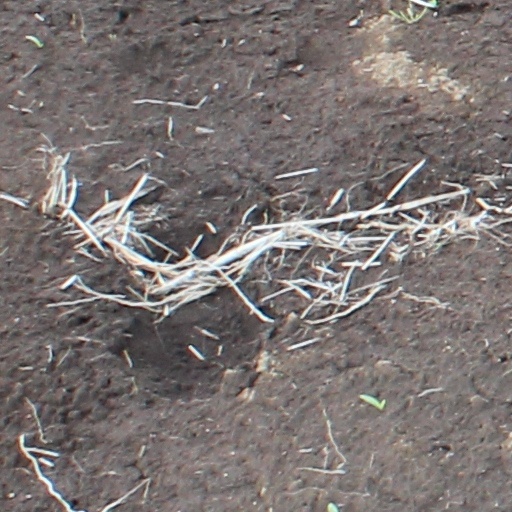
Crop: wheat